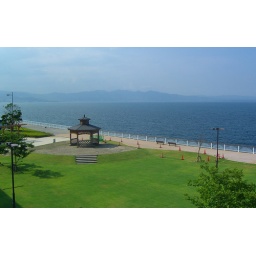
Some kind of pagoda along the coast in Beppu, as seen from the balcony of the aquarium we visited.